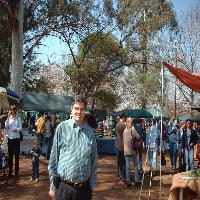
Weather: sun or clear